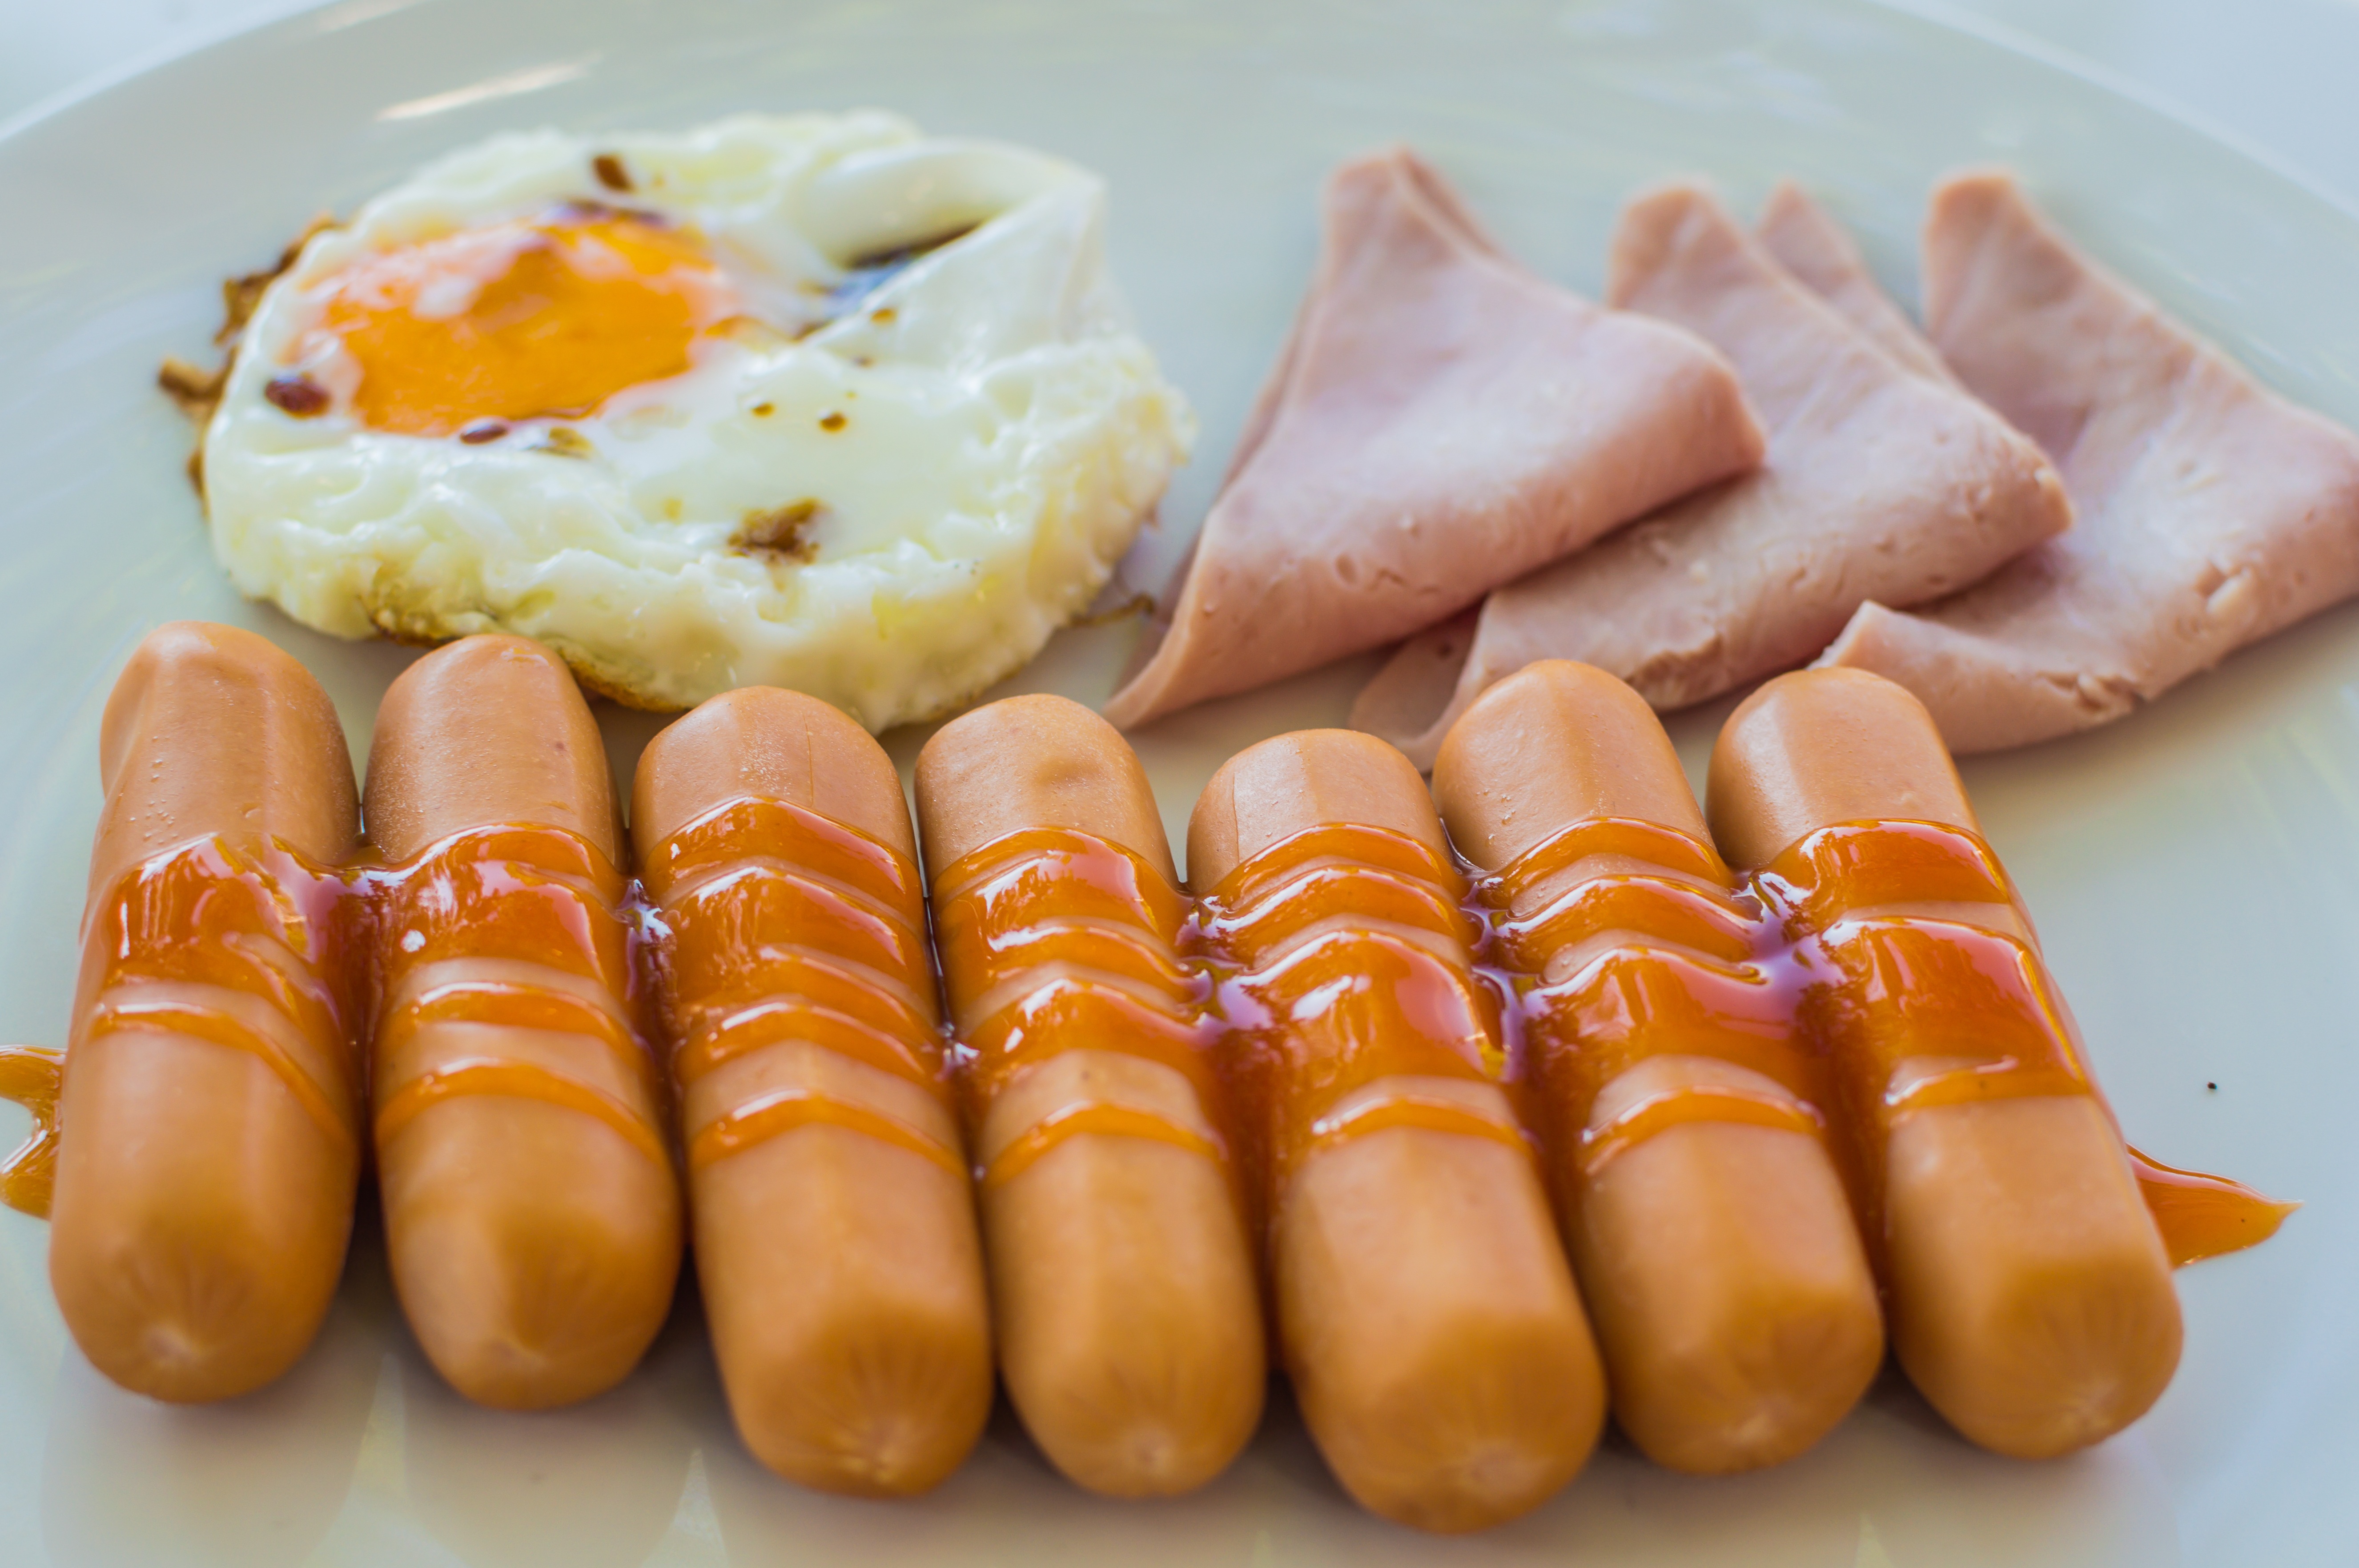
table, white, morning, view, rustic, dish, meal, food, produce, fresh, breakfast, croissant, healthy, meat, cuisine, delicious, bread, bakery, egg, asian food, fried, full, background, wooden, english, hot dog, top, muesli, hors d oeuvre, chinese food, vienna sausage